Implant (medicine)

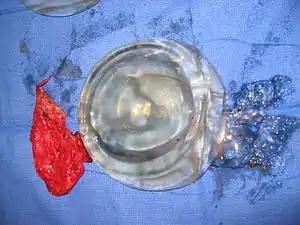
Complications can arise from implant failure. Internal rupturing of a breast implant can lead to bacterial infection, for example.

Under ideal conditions, implants should initiate the desired host response. Ideally, the implant should not cause any undesired reaction from neighboring or distant tissues. However, the interaction between the implant and the tissue surrounding the implant can lead to complications. The process of implantation of medical devices is subjected to the same complications that other invasive medical procedures can have during or after surgery. Common complications include infection, inflammation, and pain. Other complications that can occur include risk of rejection from implant-induced coagulation and allergic foreign body response. Depending on the type of implant, the complications may vary.